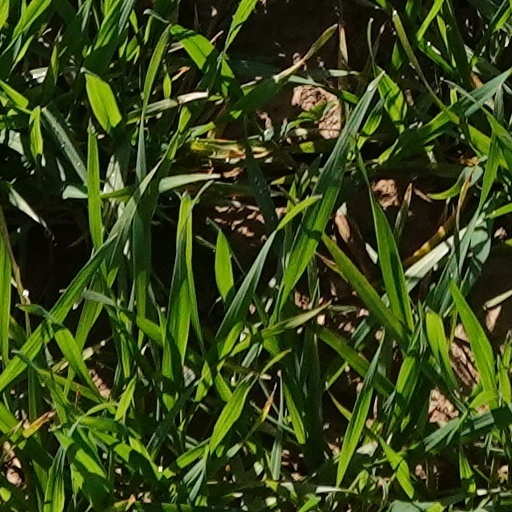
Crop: wheat